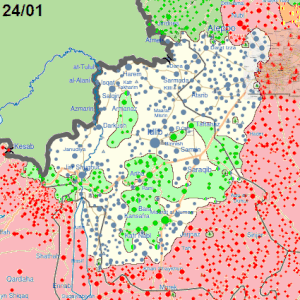
"L'offensive de Maarat al-Nouman et Saraqeb, baptisée ""Aube d'Idleb 2"" par le régime, a lieu lors de la guerre civile syrienne. Elle est lancée le 19 décembre 2019 par l'armée syrienne et l'armée russe dans sud-est du gouvernorat d'Idleb et l'ouest du gouvernorat d'Alep et est menée contre les forces de l'opposition syrienne, constituées principalement par les djihadistes de Hayat Tahrir al-Cham et les rebelles de l'Armée nationale syrienne.